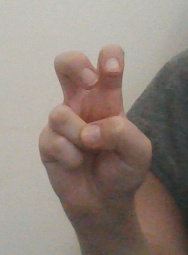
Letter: toot